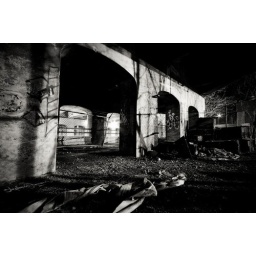
2nd place in Creative Print - Spring 2009. Cage built next to Smith street, under the train track bridge